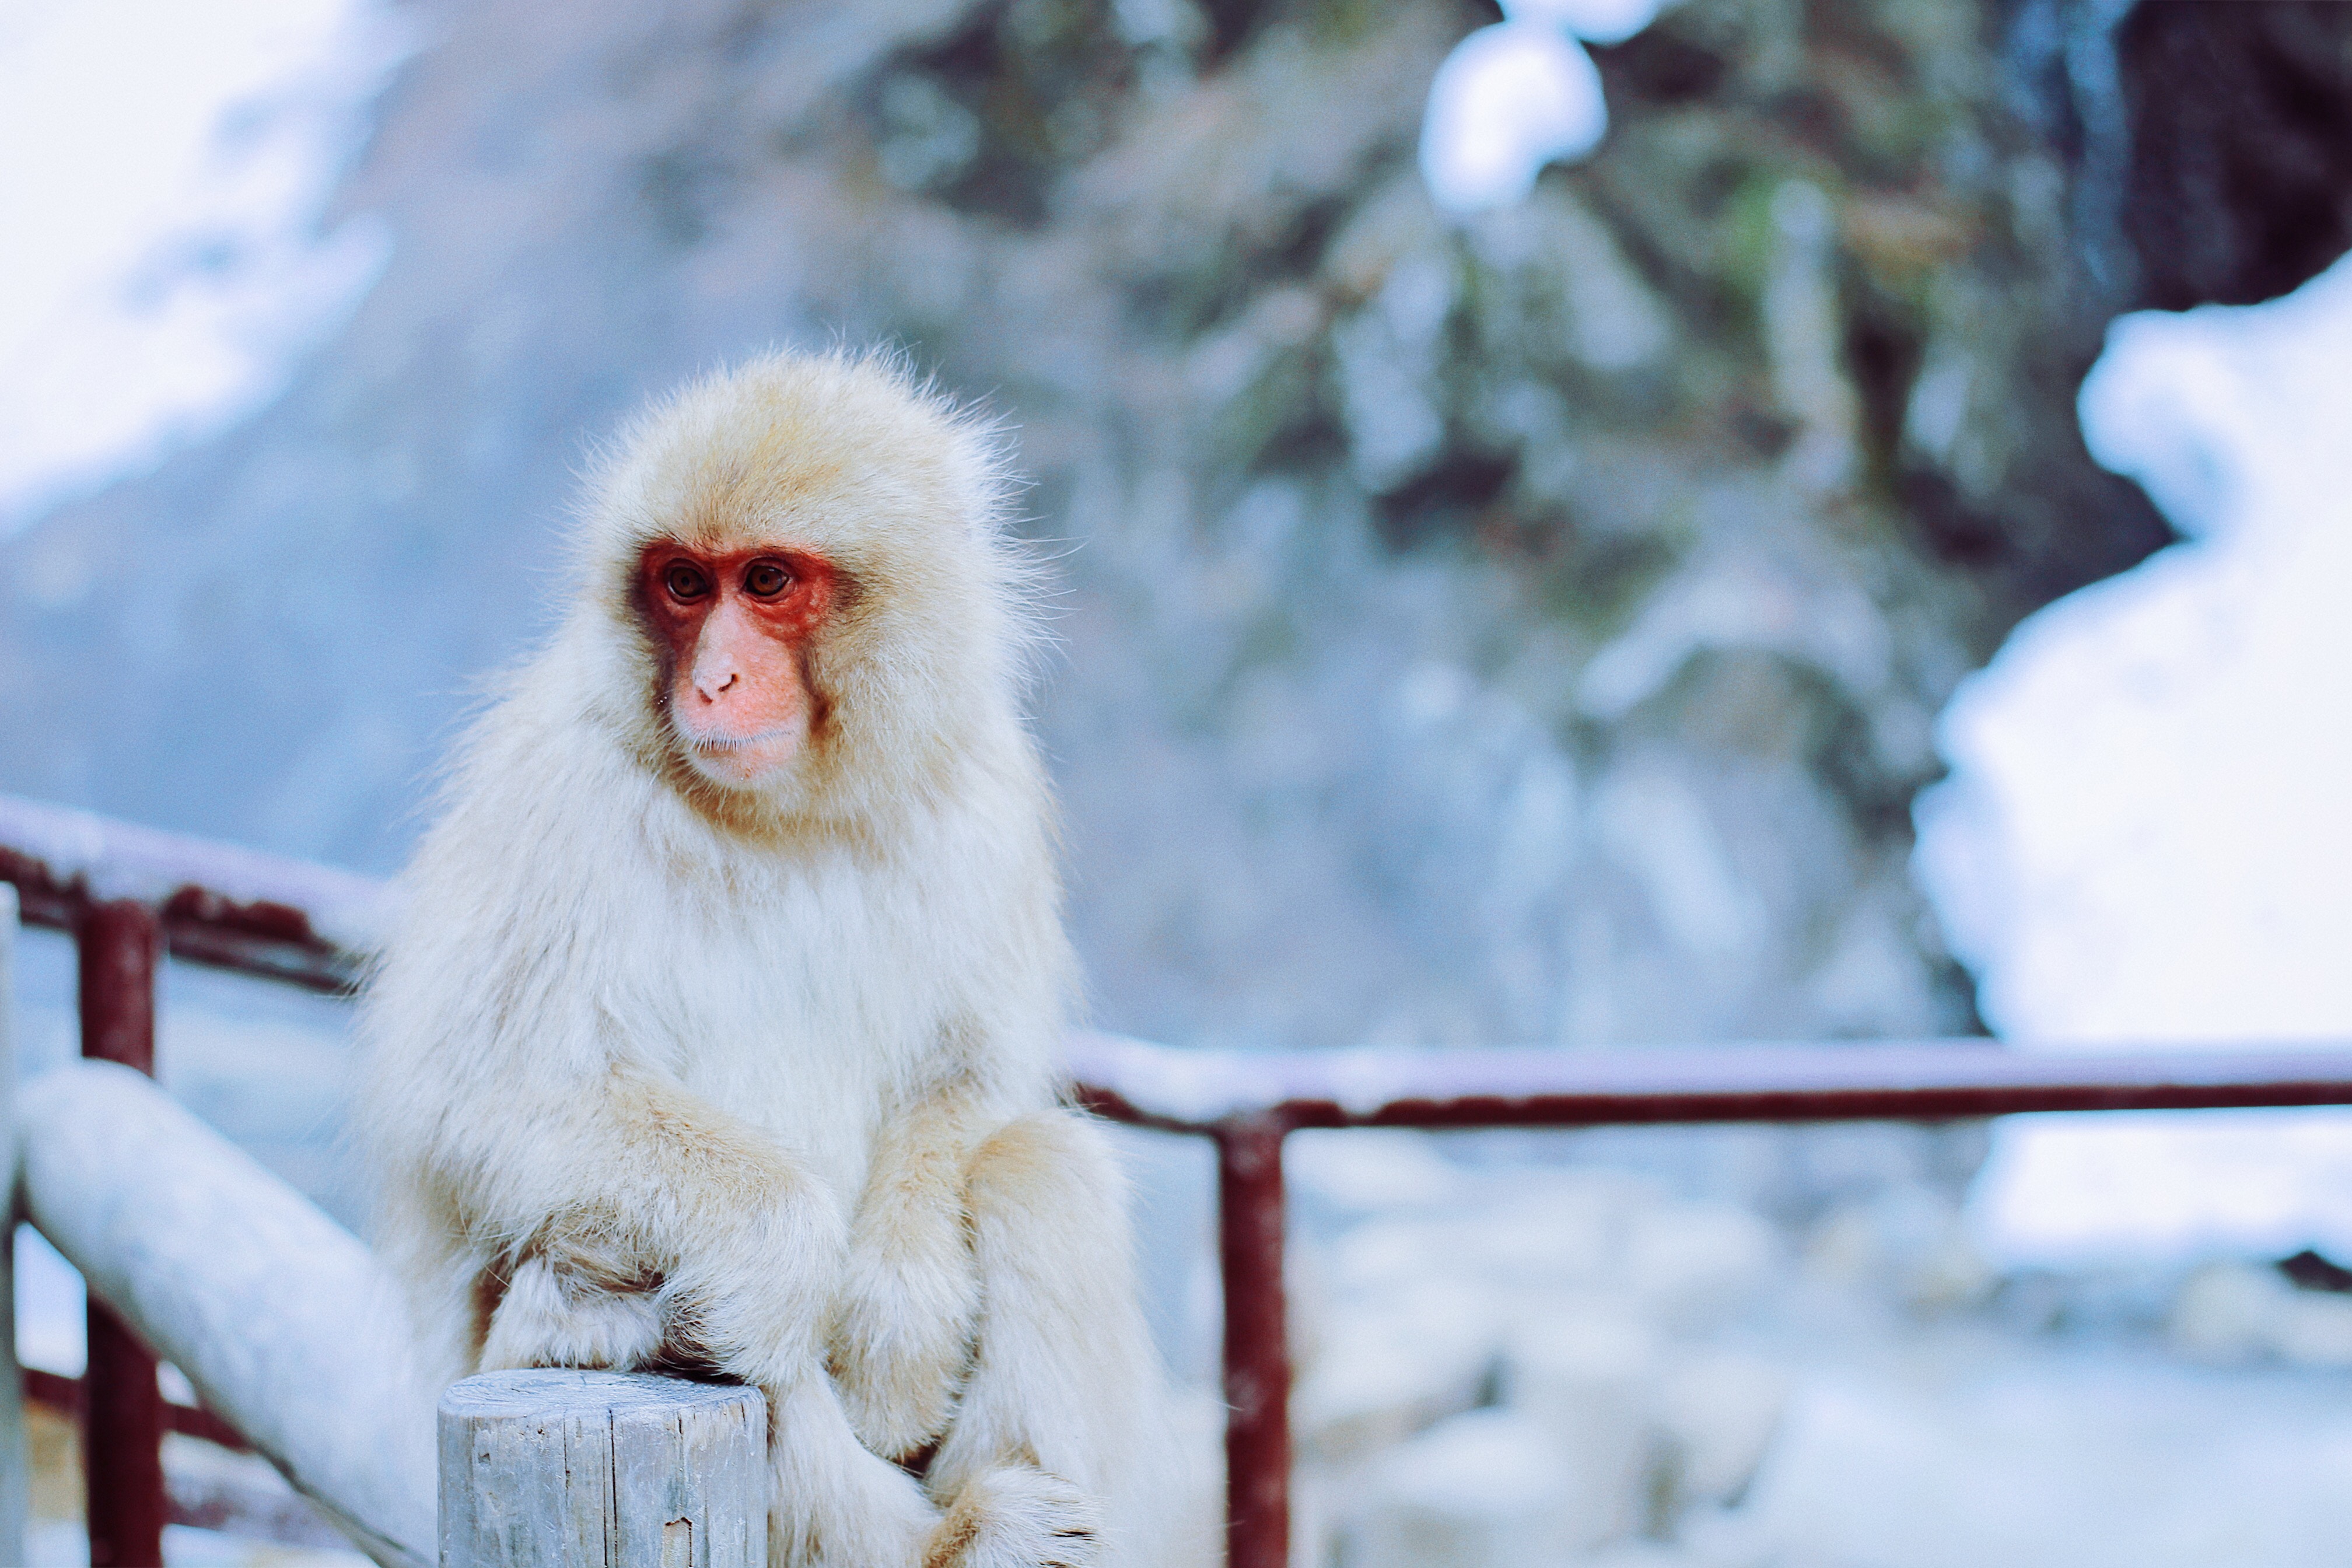
tree, snow, winter, wildlife, primate, snout, macaque, old world monkey, japanese macaque